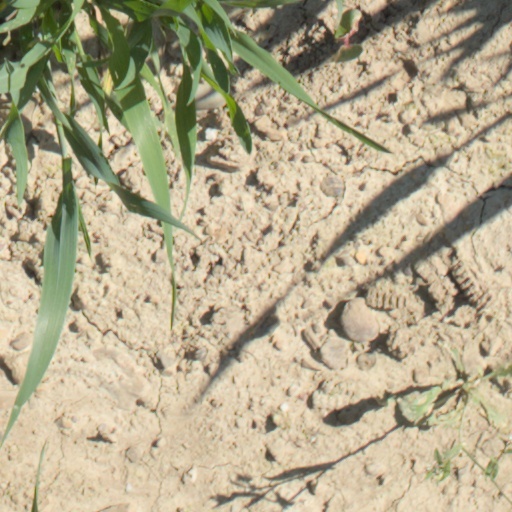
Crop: wheat